Ashlyns School

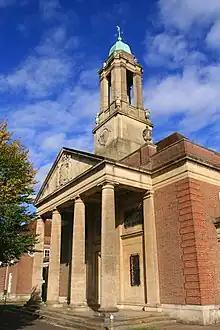
The Neoclassical portico and clock tower of Ashlyns School chapel

The Foundling Hospital was a charitable institution founded in 1739 by the philanthropic sea captain Thomas Coram to house and educate abandoned and orphaned children. It was established under royal charter by King George II and was supported by many noted figures of the day in high society and the arts. Artists such as William Hogarth, Joshua Reynolds, Allan Ramsay and Thomas Gainsborough all exhibited paintings at the Hospital, and the composer George Frederic Handel held benefit concerts in the Hospital chapel to raise funds, performing his specially composed "Foundling Hospital Anthem" and his oratorio "Messiah".